Albanian–Ottoman Wars (1432–1479)

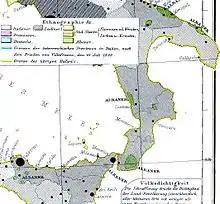
Detail of a German ethnographic map of South Italy from 1859, in which the Albanian/"Albaner" communities are indicated in green.

The arrival of the Arbëresh in Italy with their dads and their cult image; Icon in the Chiesa Santissimo Salvatore in Cosenza